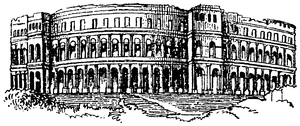
Amfiteater
Amfiteater i Pola i det nordvestlige Kroatien.
Et amfiteater er en rund scene omgivet af tilskuerpladser i trappeform.